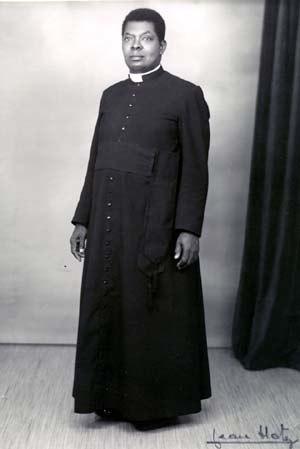
Premier prêtre indigène de l'église catholique romain au Congo belge. Lingála: Sángó moíndo ya libosó ya Eklesya Katolike na Kongó ya Bɛ́lɛjika.